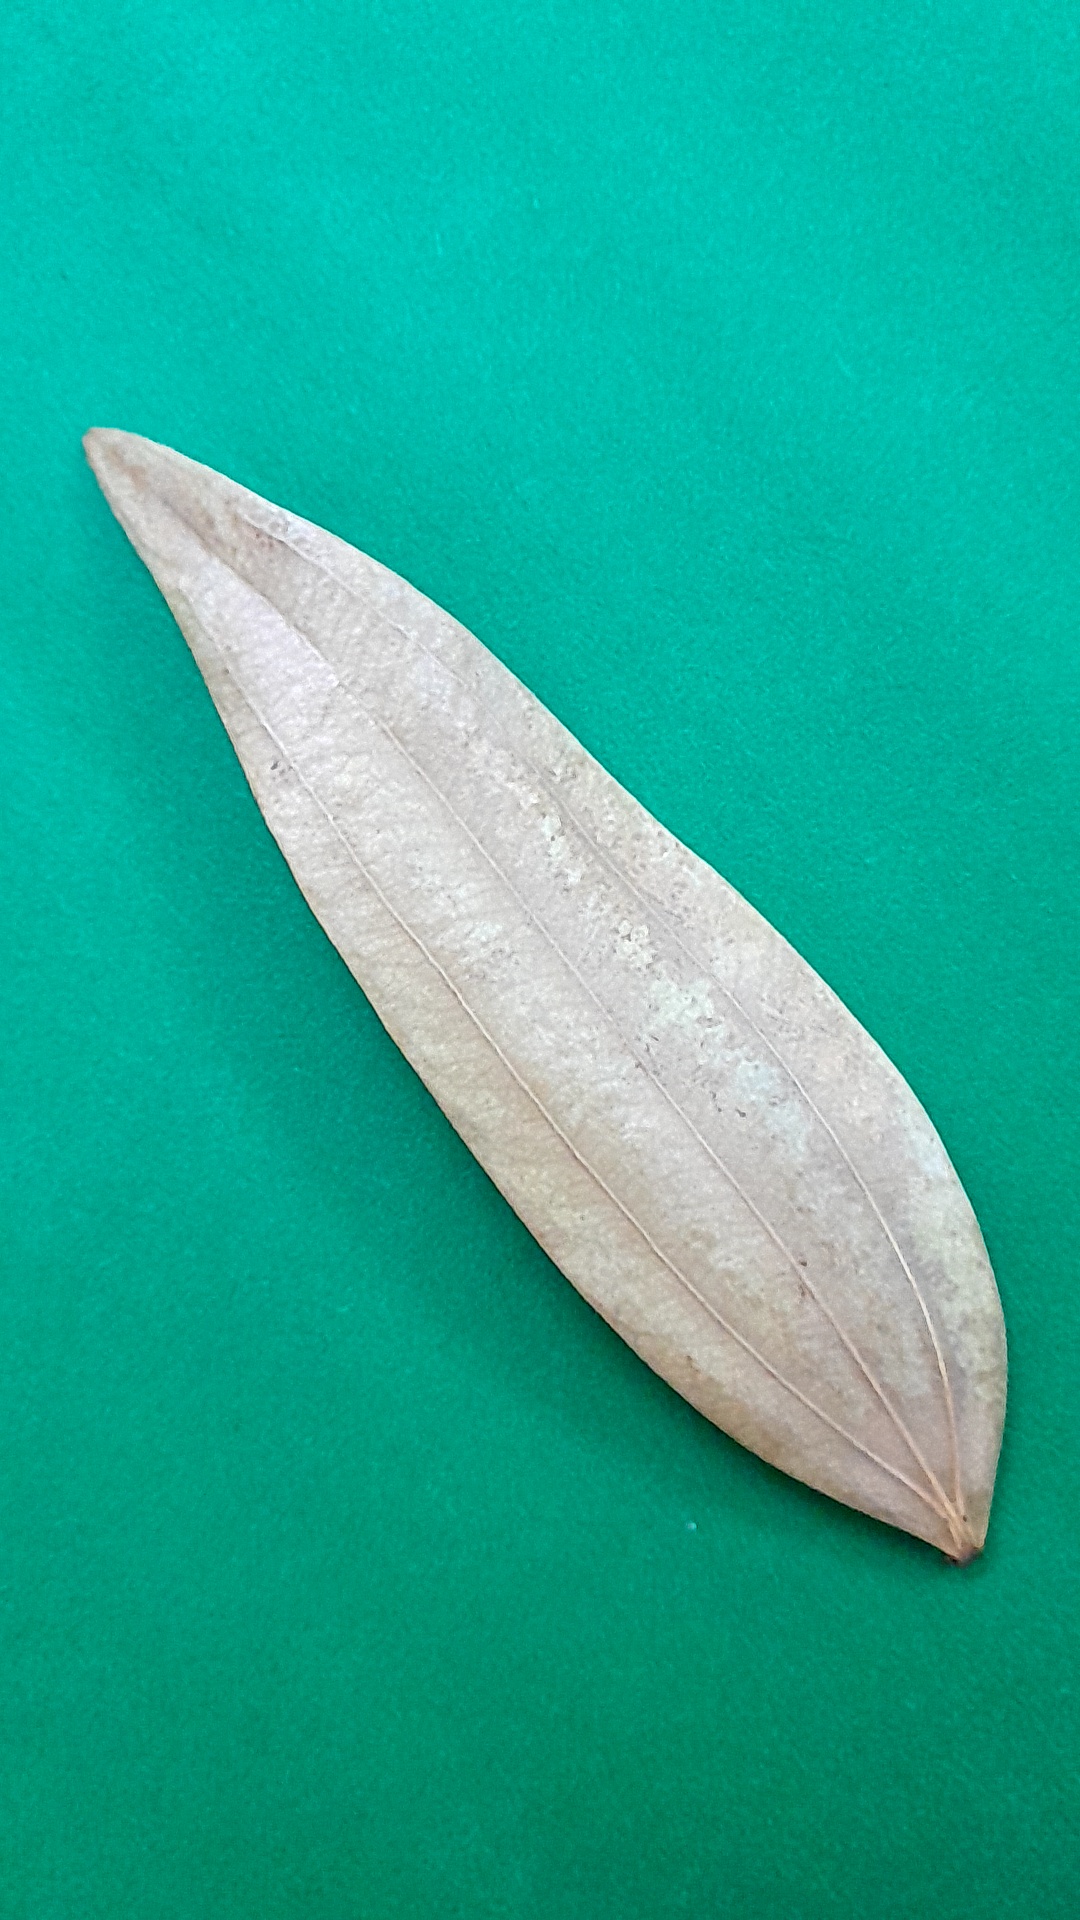
Label: Dry Leaf